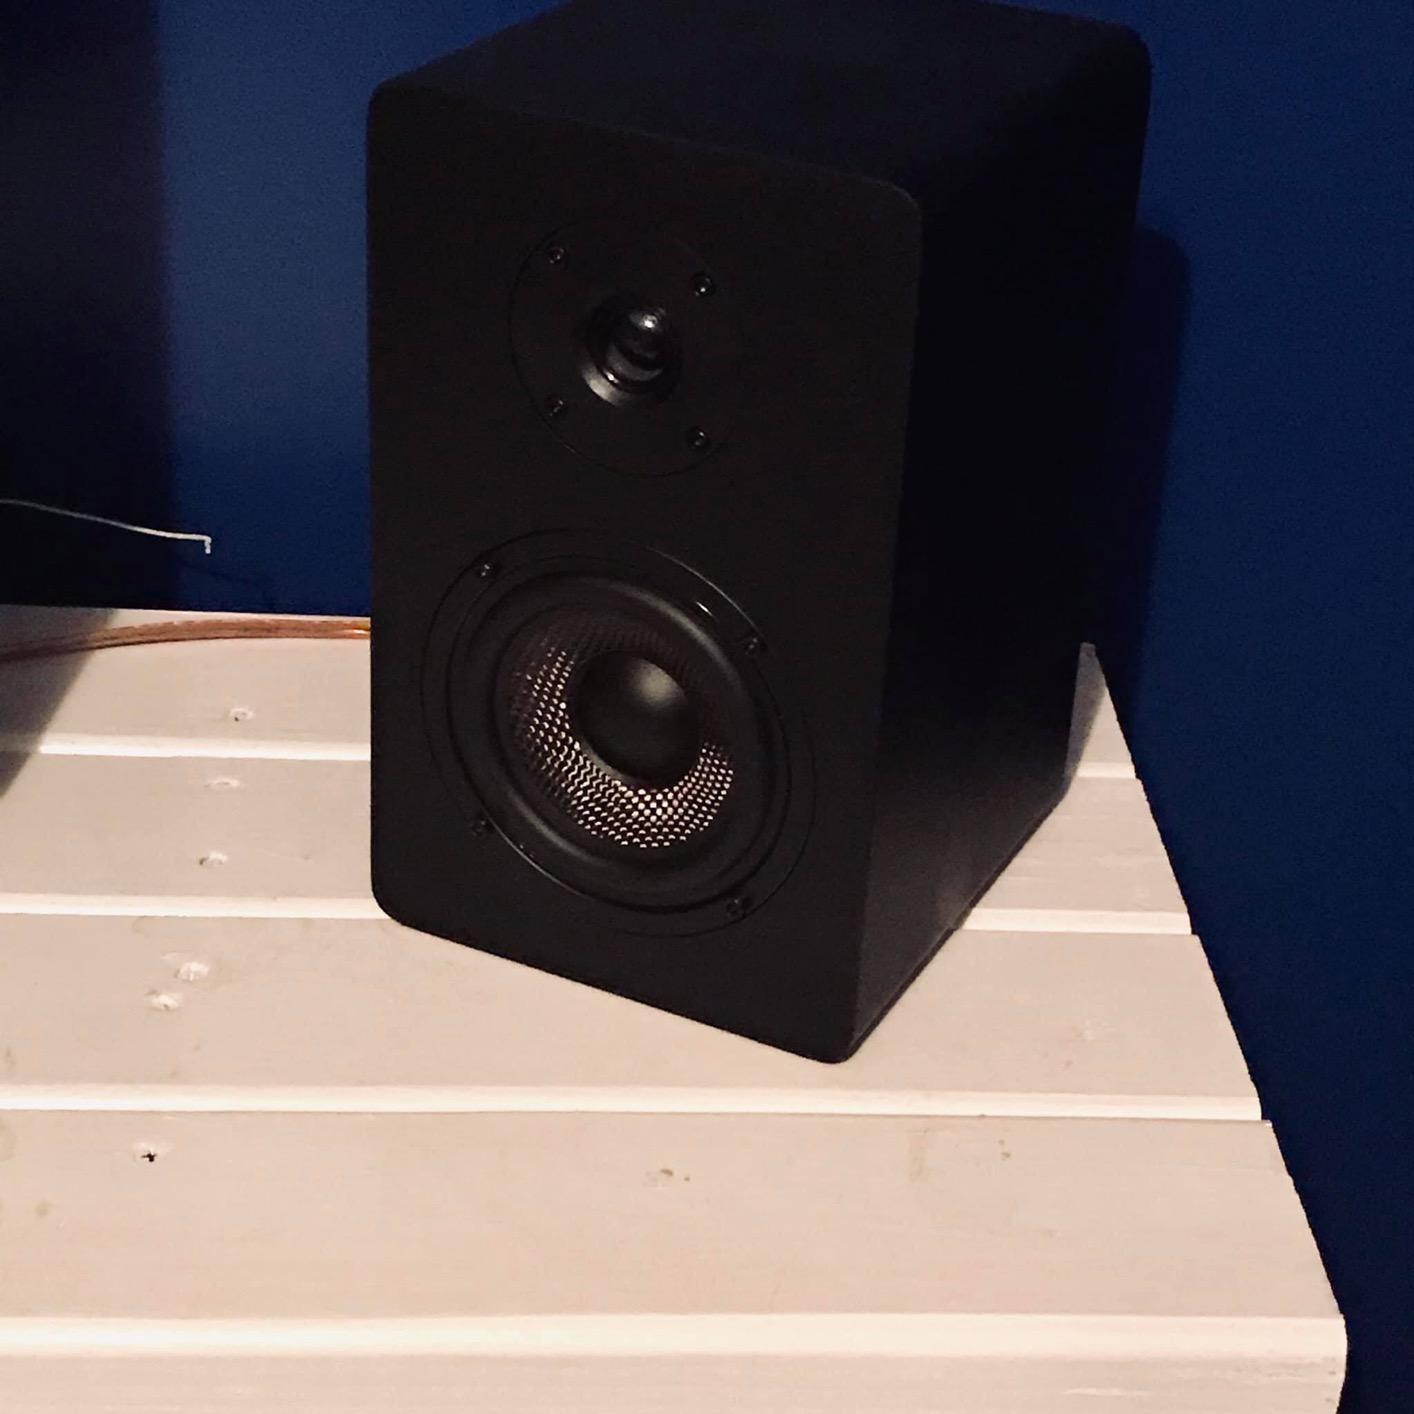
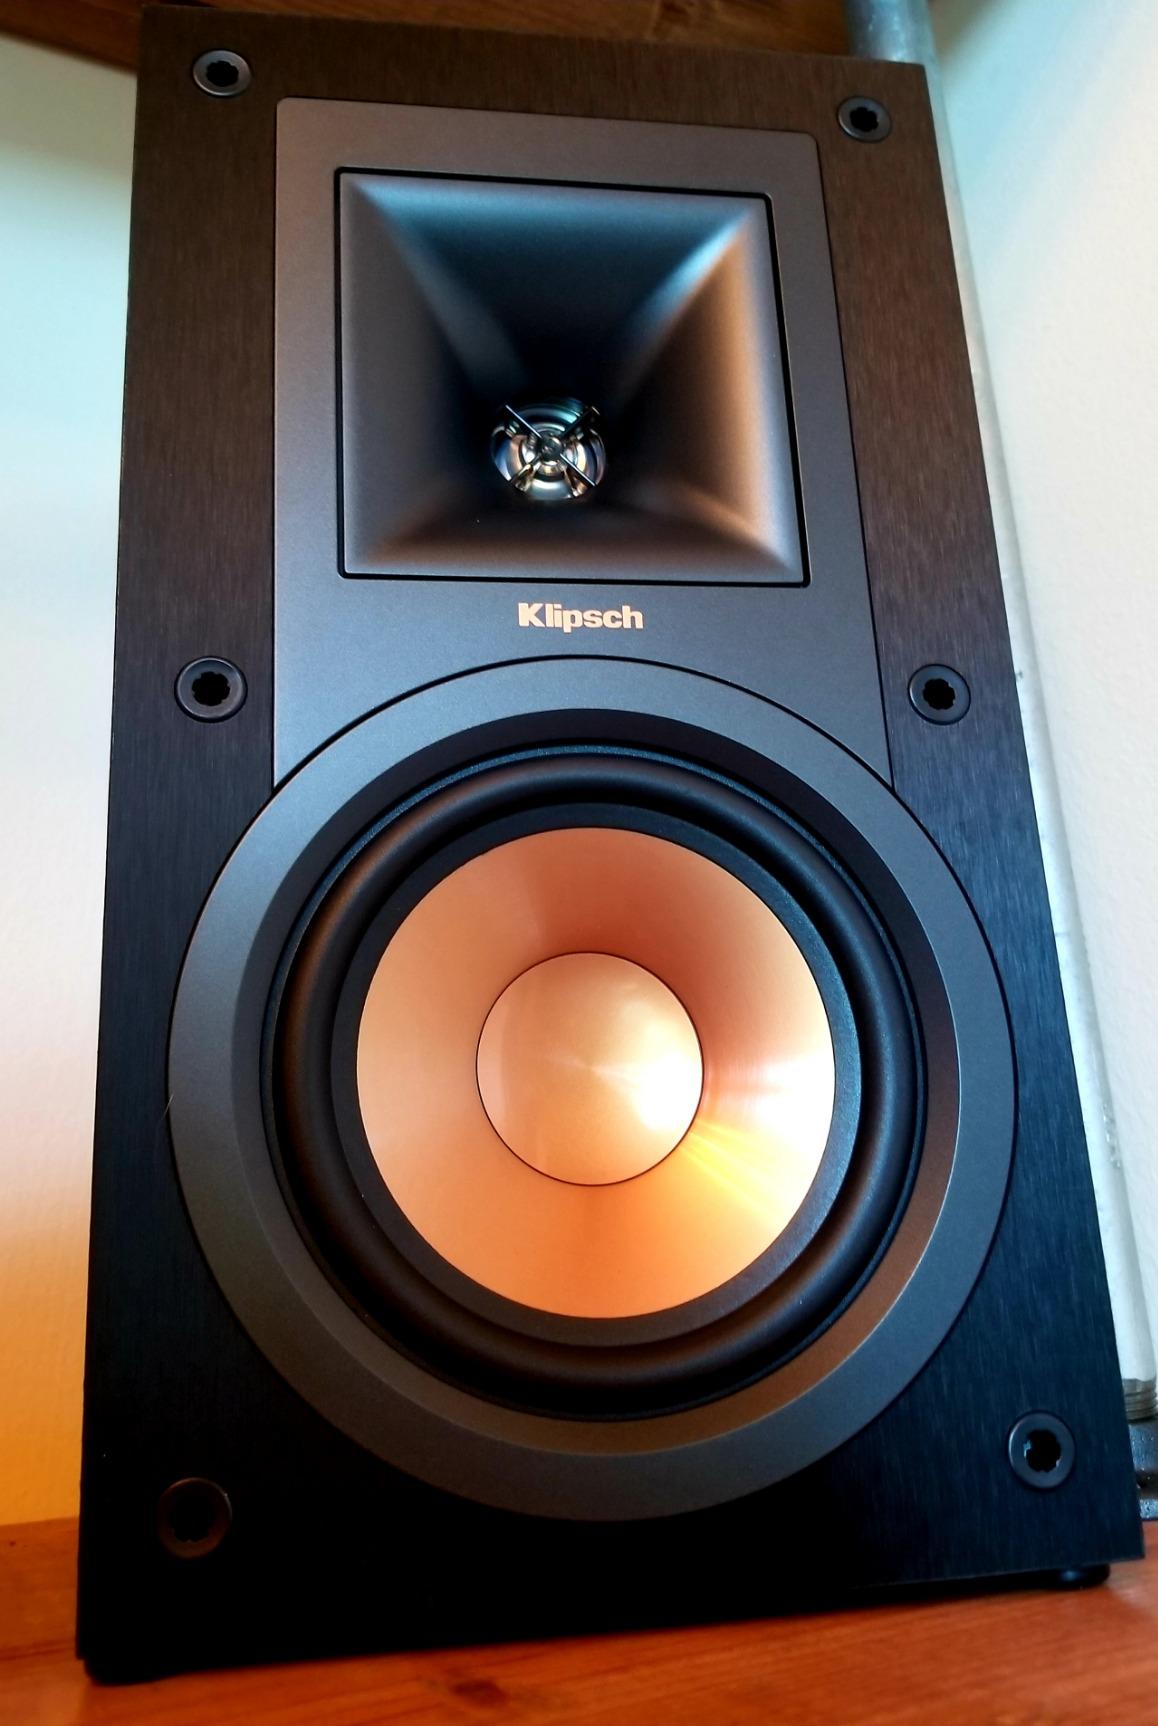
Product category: speaker
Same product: no